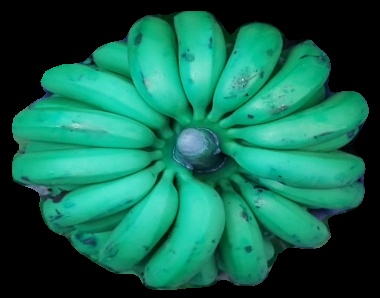
Variety: pachbale
Grade: grade2